Aljafería

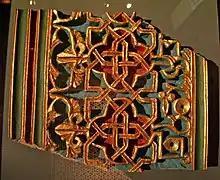
Remains of polychrome on a yeseria panel with geometric decoration

At the end of the 11th century, all the vegetal, geometric, and epigraphic reliefs were given polychrome decorations with predominately red and blue backgrounds and gold reliefs. Together with the soffits in alabaster with epigraphic decoration and the floors of white marble, it gave the whole a magnificent aspect.